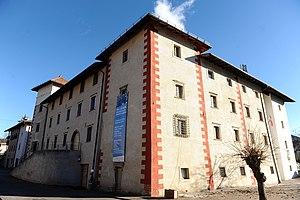
Livo est une commune italienne d'environ 900 habitants située dans la province autonome de Trente dans la région du Trentin-Haut-Adige dans le nord-est de l'Italie.